Princess Xenia Georgievna of Russia

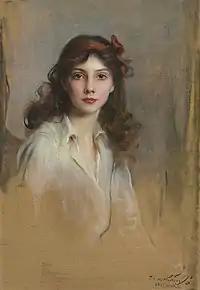
Princess Xenia in 1915

Xenia and her older sister Princess Nina Georgievna, who was born in 1901, left Russia in 1914 to spend the war years in England with their mother. In 1919, her father, his brother Grand Duke Nicholas Mikhailovich, and their cousins Grand Duke Paul Alexandrovich and Grand Duke Dmitry Konstantinovich, were executed by a Bolshevik firing squad in St. Petersburg.